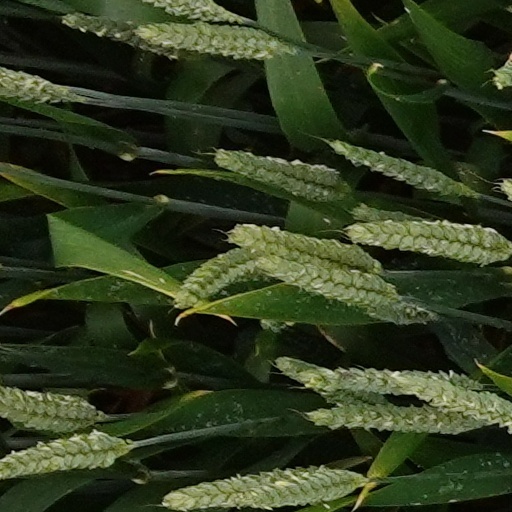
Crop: wheat